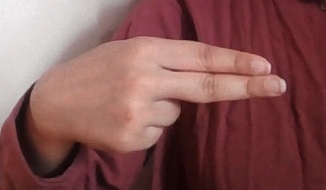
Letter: ain